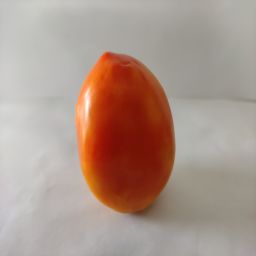
Crop: Tomato
Quality: Ripe